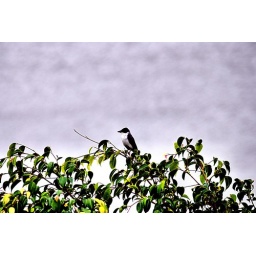
Some of the flora and fauna I shot while in Brazil. What an amazing variety in one small area of the country.